Ironton Railroad

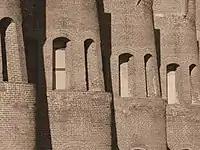

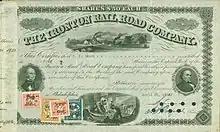
Share of the Ironton Rail Road Company, issued 21 April 1924

In 1884, shortly after its purchase by Thomas Iron, the first shipment of Portland cement was made over the railroad. Extensive cement deposits lie in the vicinity of the line, and cement became an increasing part of the railroad's traffic. This proved to be its saving grace as the local iron mining industry began to decline. The Siegersville Branch was cut back from Orefield to Siegersville sometime between 1876 and 1900. However, passenger service began on the railroad on November 1, 1898.